List of fishes of Montana

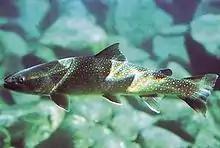
Bull trout

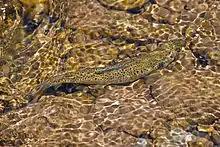
Brown trout

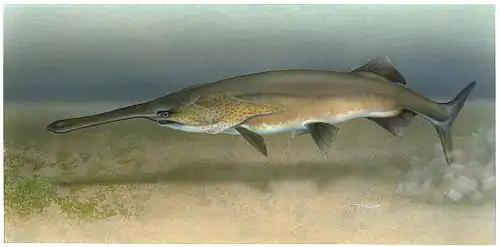
Paddlefish

Order: Acipenseriformes, Family: Polyodontidae